Betty White filmography

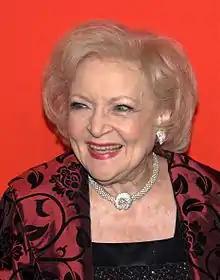
White at the "Time 100" gala in 2010

Betty White (January 17, 1922 – December 31, 2021) was an American actress and comedian known for her roles on television. White worked longer in the television industry than anyone else and earned herself a Guinness World Record in 2013.